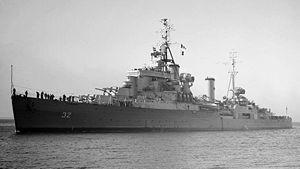
Le NCSM Ontario ou est un croiseur léger de la classe Minotaur de la Marine royale canadienne.